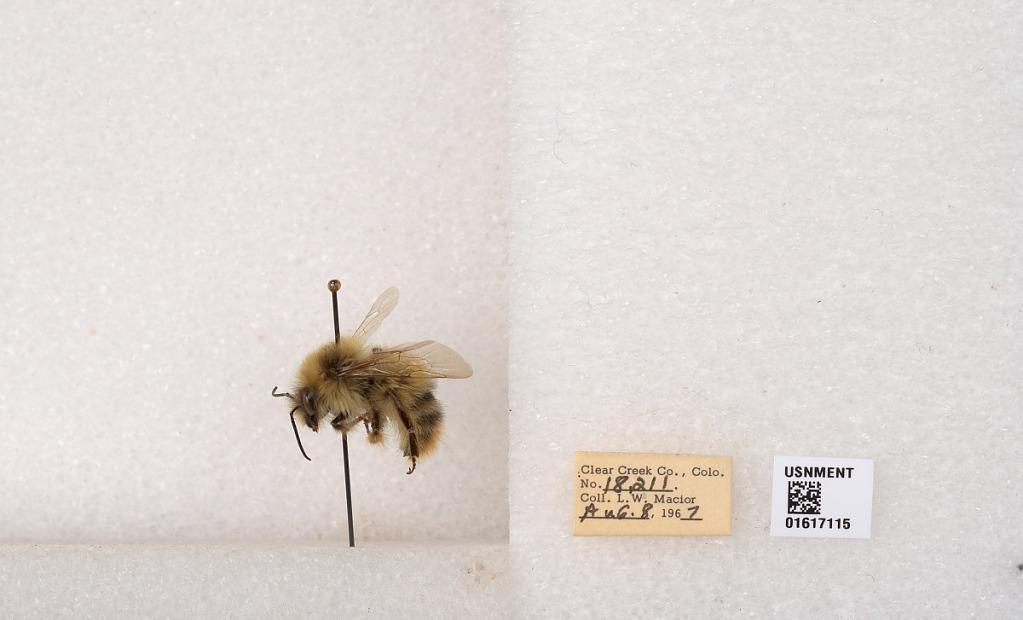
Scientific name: Bombus kirbyellus
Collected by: L. Macior
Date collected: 1967-8-8
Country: United States
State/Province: Colorado
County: Clear Creek
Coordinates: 39.6891, -105.644